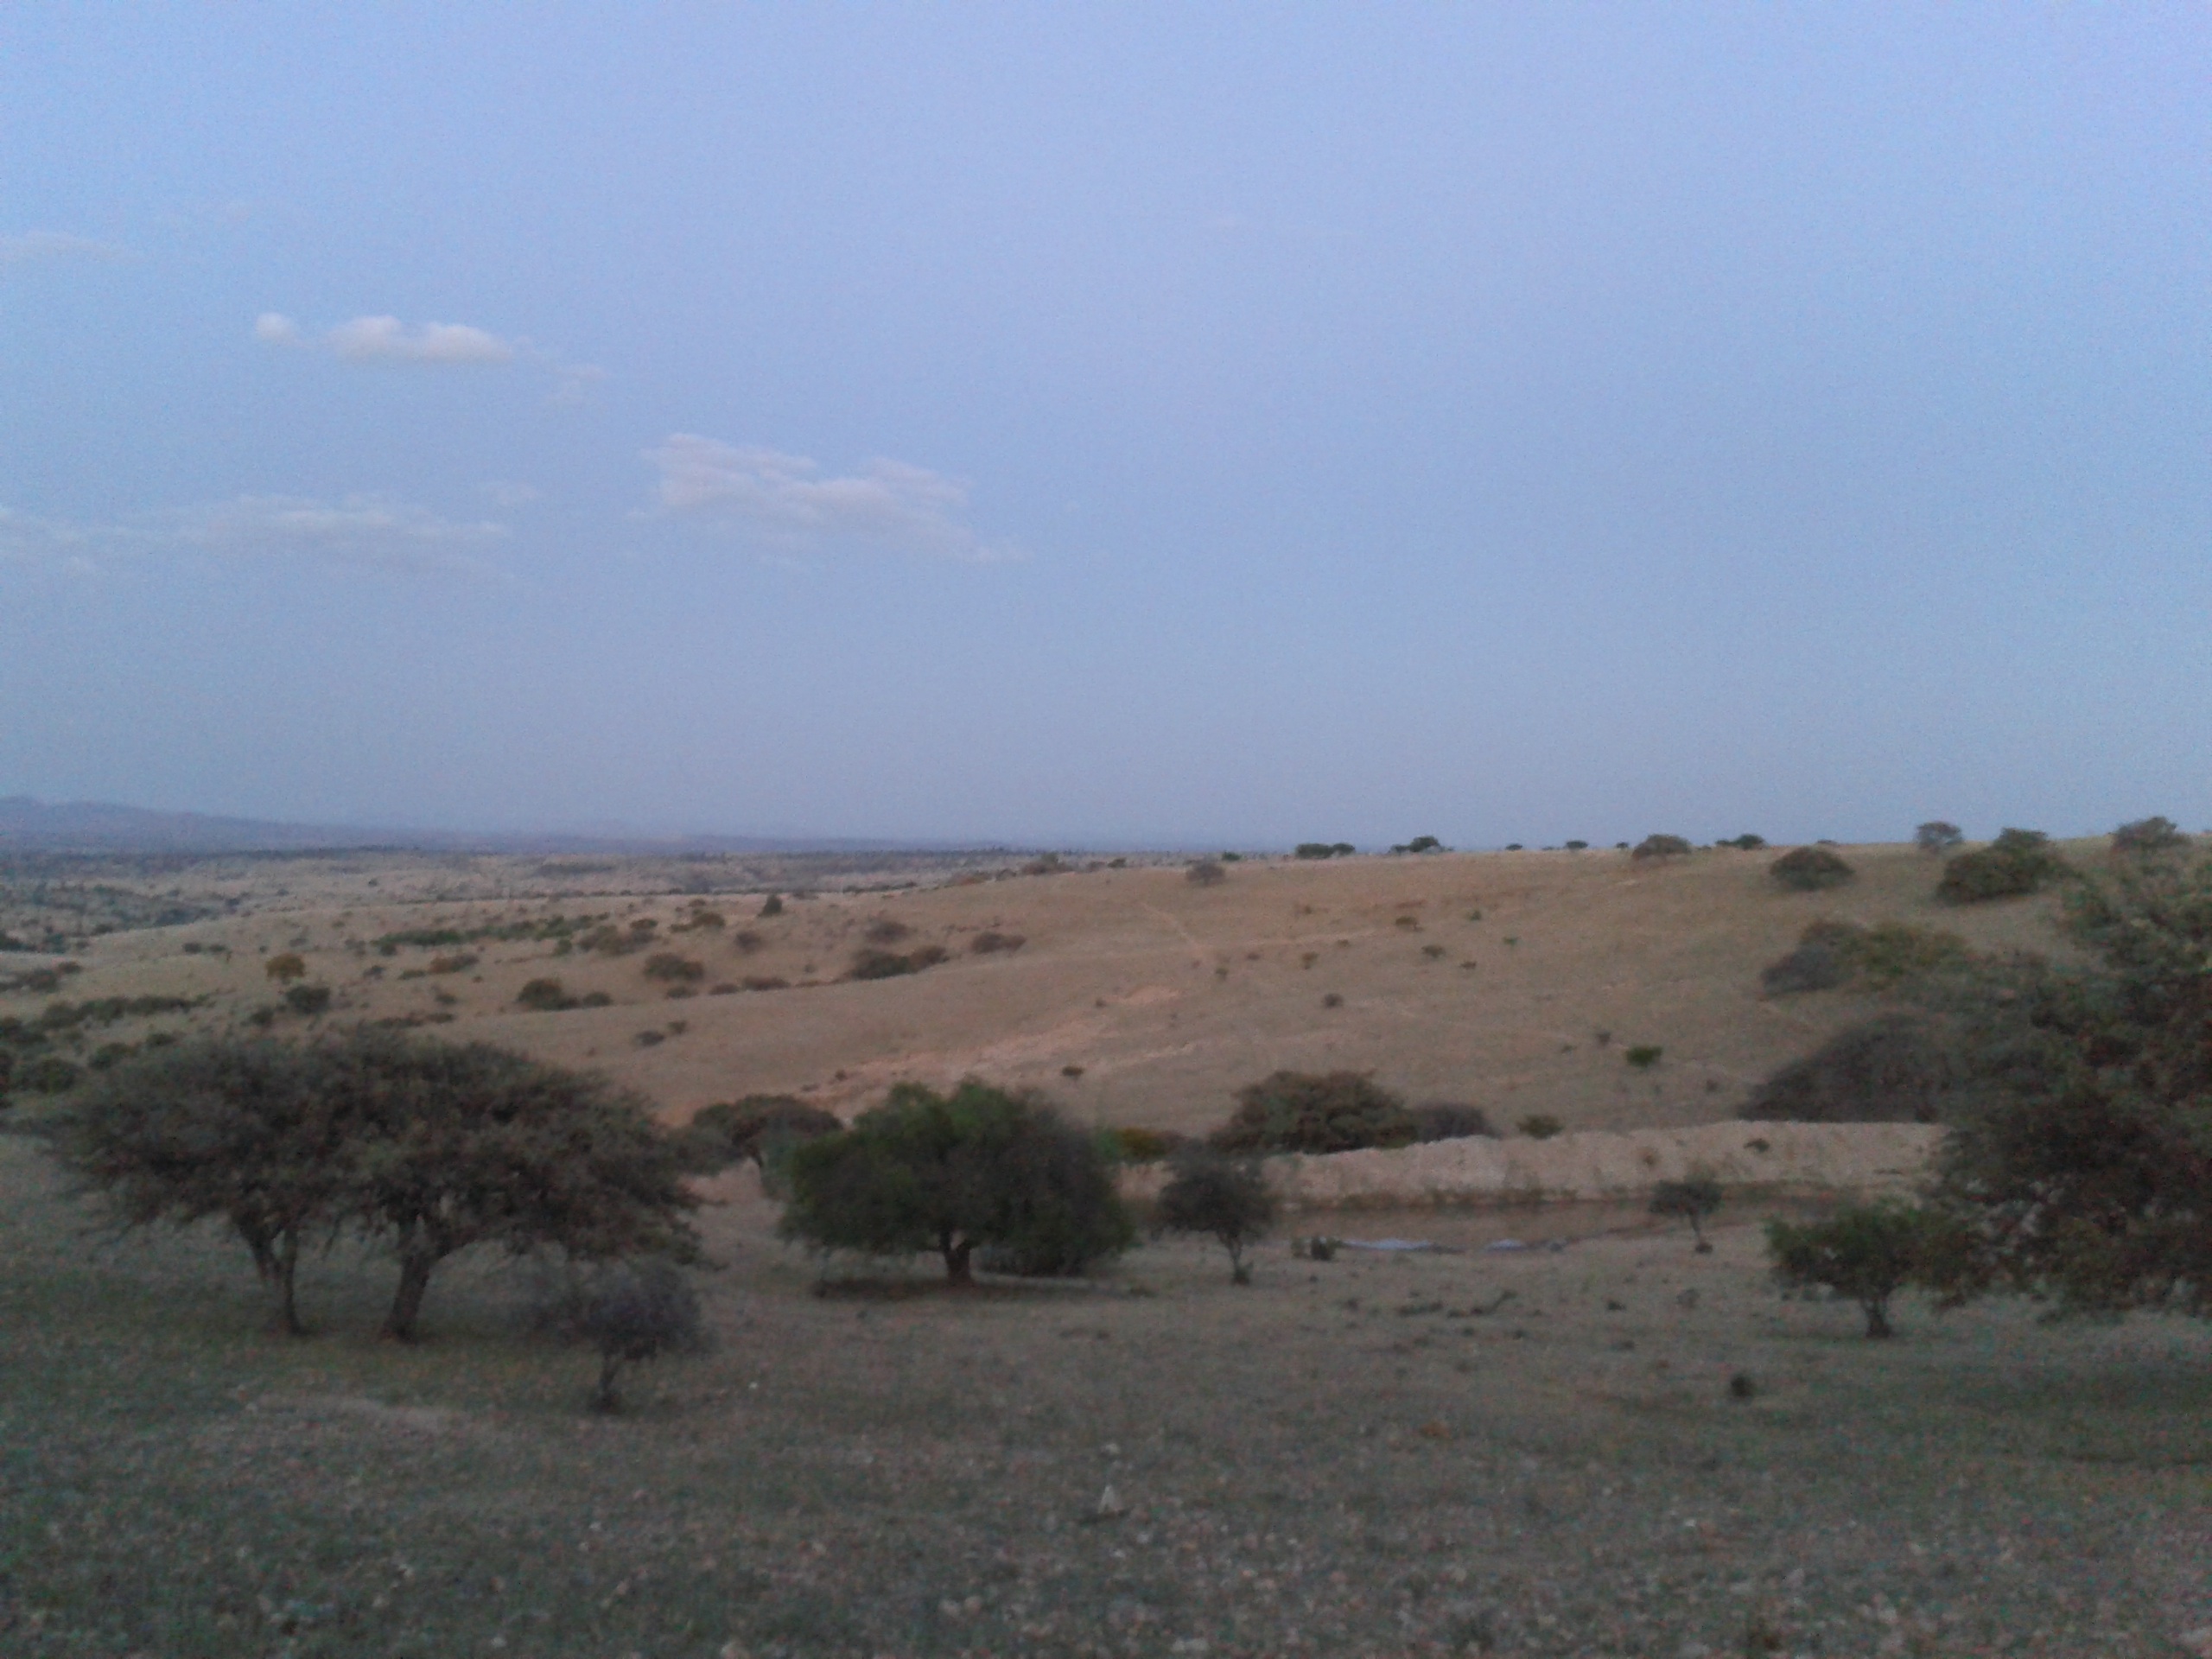
landscape, wilderness, desert, savanna, plain, grassland, badlands, plateau, habitat, safari, ecosystem, wadi, steppe, landform, natural environment, geographical feature, aeolian landform